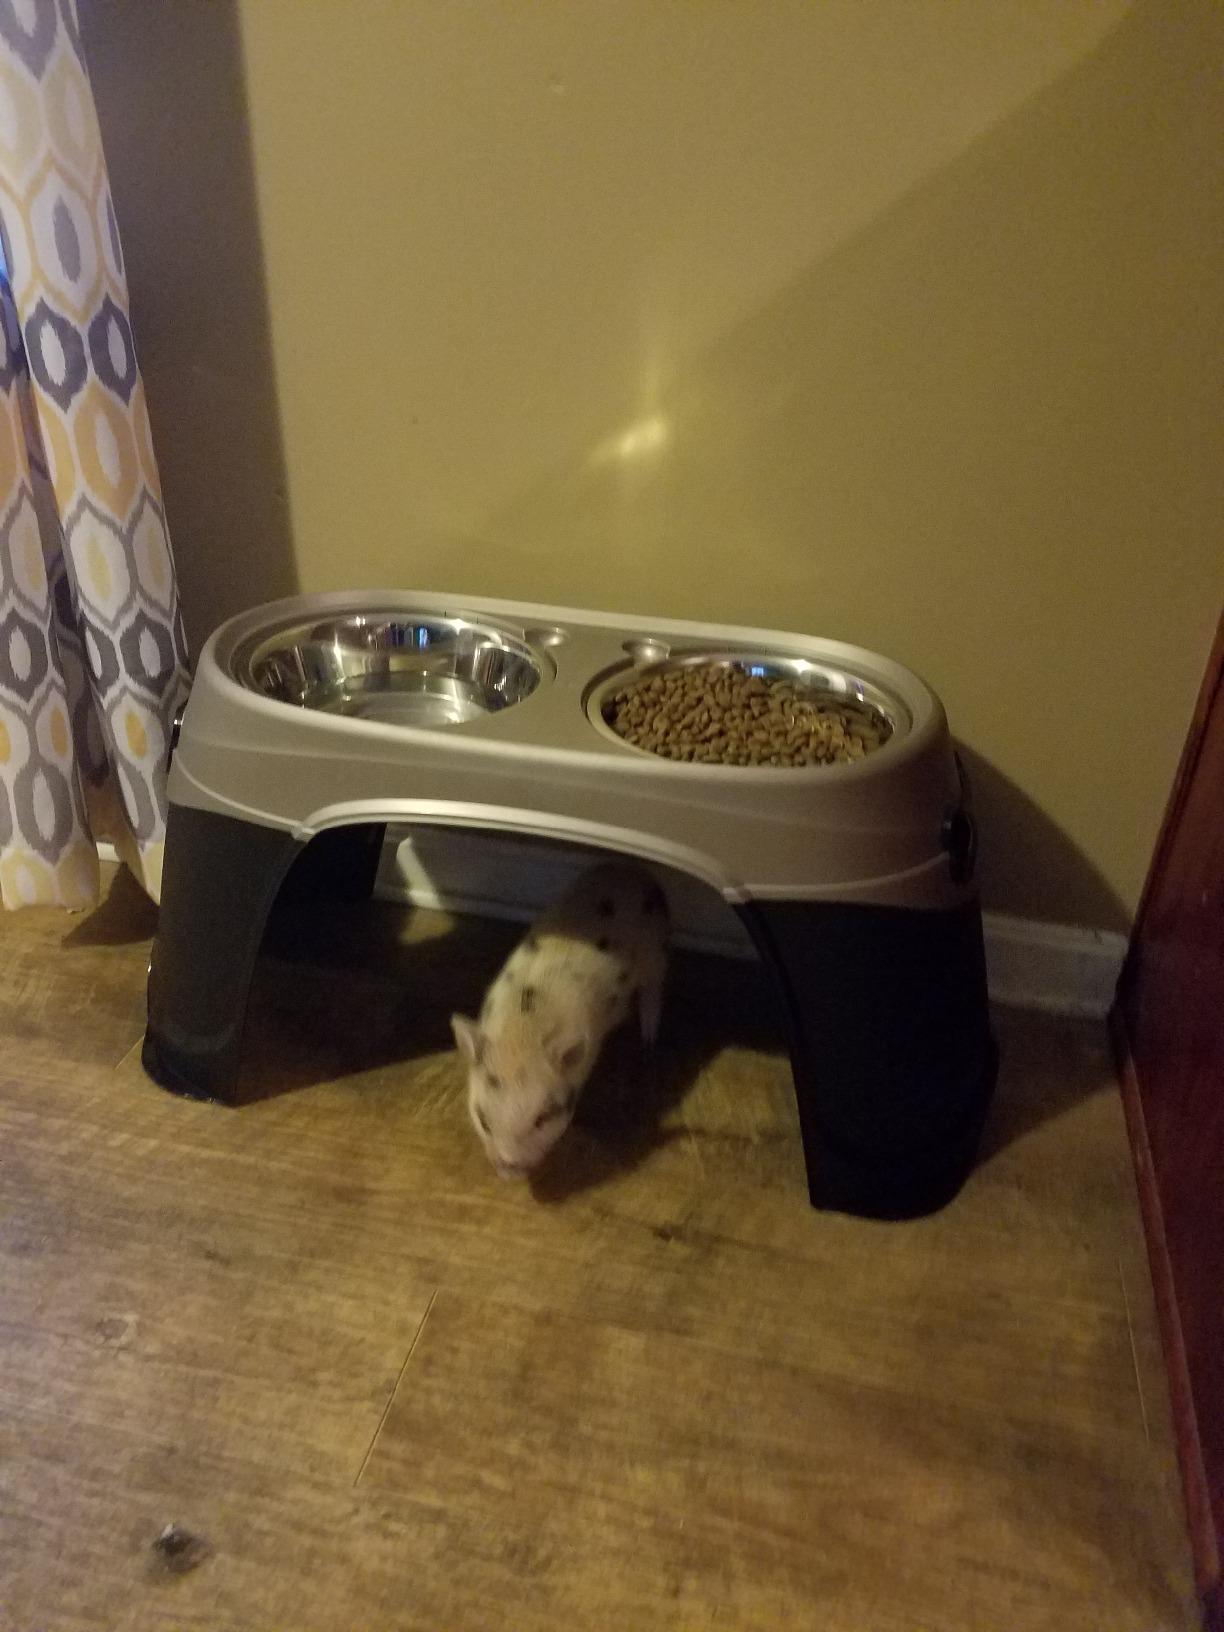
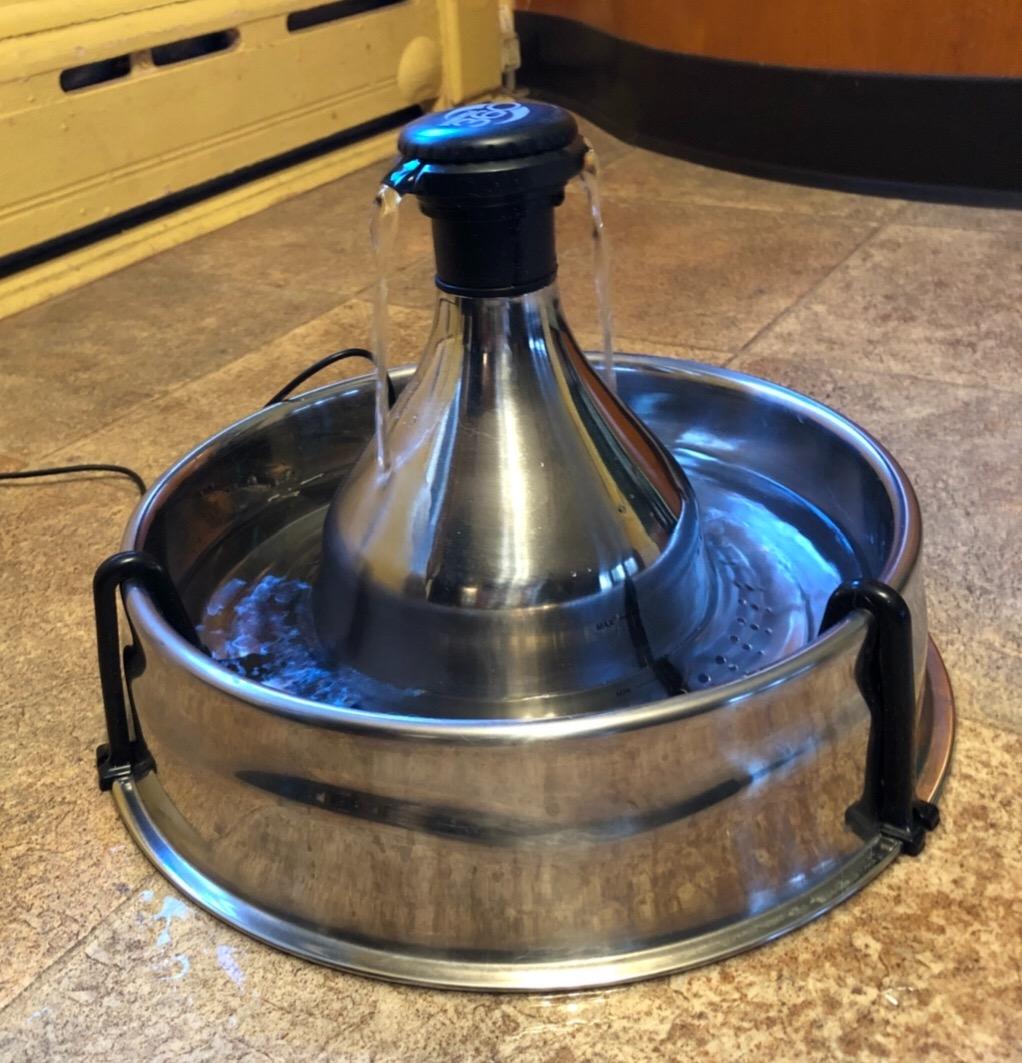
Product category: items_bowl
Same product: no